English Setter

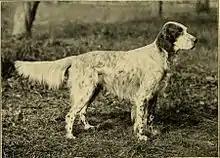
Ch Mallwyd Sirdar, an English Setter from the Laverack bloodline. He was said to be admired by both fanciers and shooting men.

Historically, many dogs descending from the same bloodline were referred to by the name of their breeder or owner and the nomenclatures "Laverack Setter" and "Llewellin Setter" describe English Setters bred by Laverack and Llewellin. Horace Lytle, one time gundog editor of "Field & Stream", author and a well-known gundog trainer, clarified this in the book "How to train your bird dog", which he wrote in 1928: